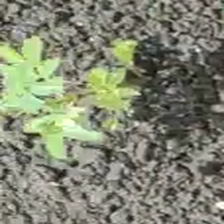
Weed species: Dwarf_cassia_(Chamaecrista pumila)